Lewis (crater)

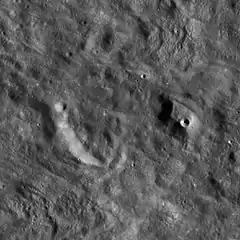
LRO WAC image

Lewis is a crater on the far side of the Moon. It lies along the western edge of the Montes Cordillera mountains that surround the Mare Orientale impact basin. This crater has been heavily disrupted by the formation of the basin, and it is covered by ejecta from the impact leaving only an uneven depression in the surface. The outer rim is roughly circular, and the interior is uneven.